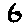
Label: 6